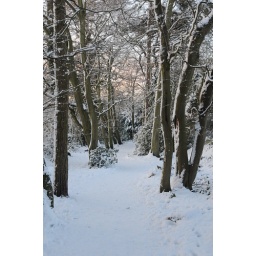
dog walk over lake lane 006